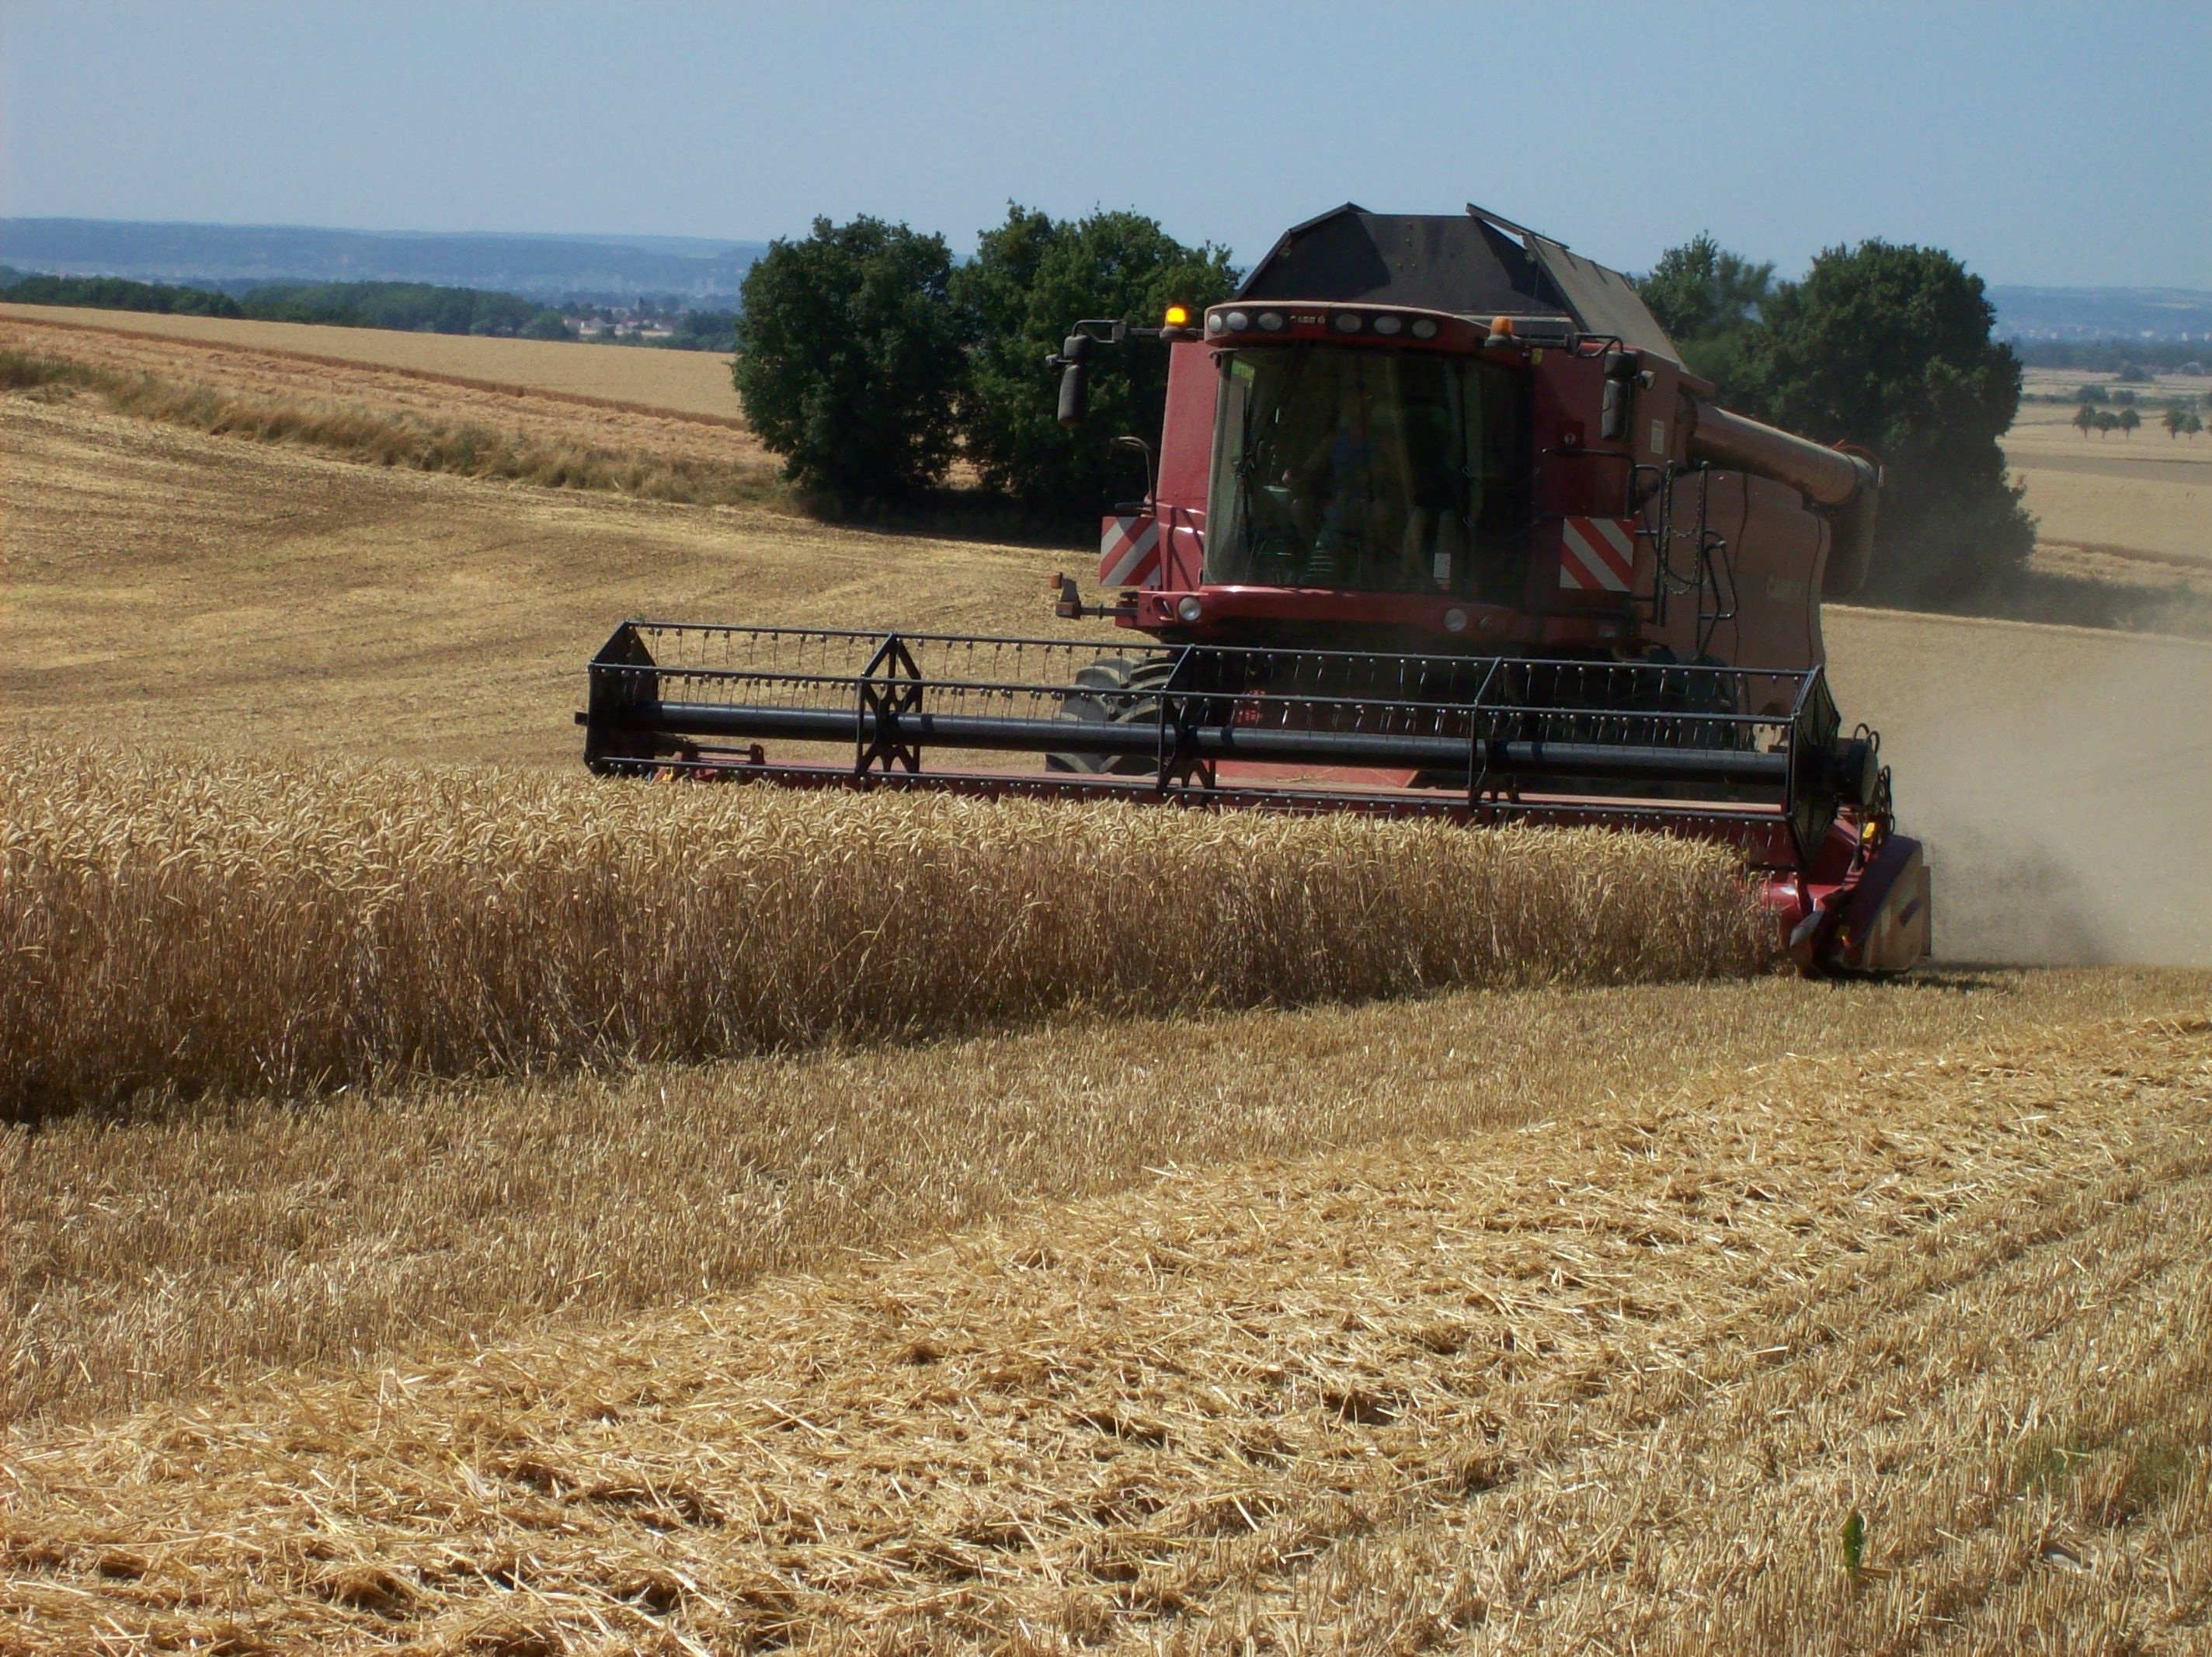
field, farm, prairie, cup, harvest, crop, soil, agriculture, plain, image, harvester, rural area, combail, mobile combain, grass family